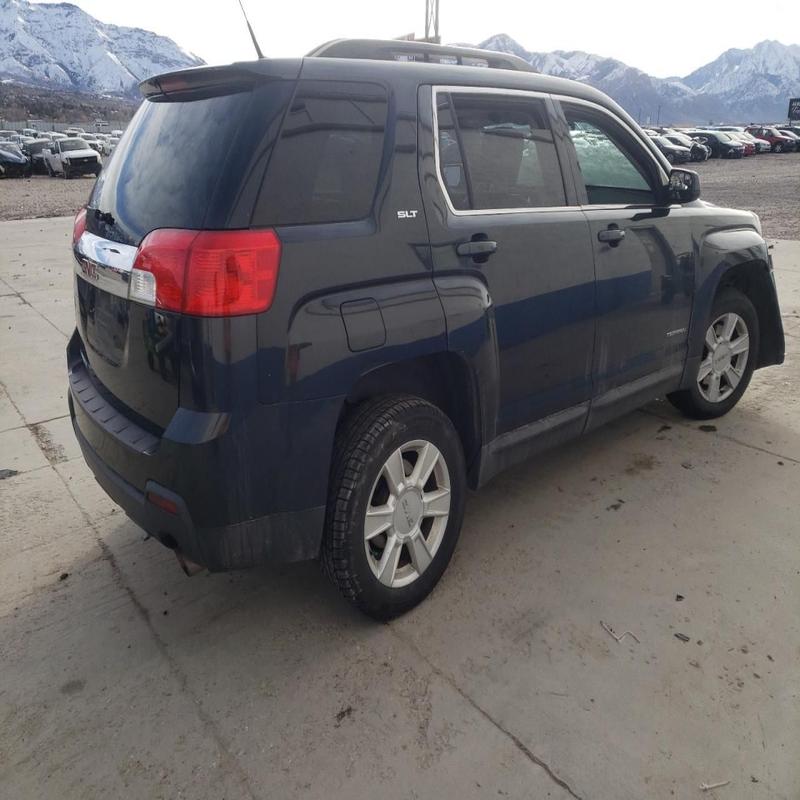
Aucun dommage détecté.
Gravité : aucun